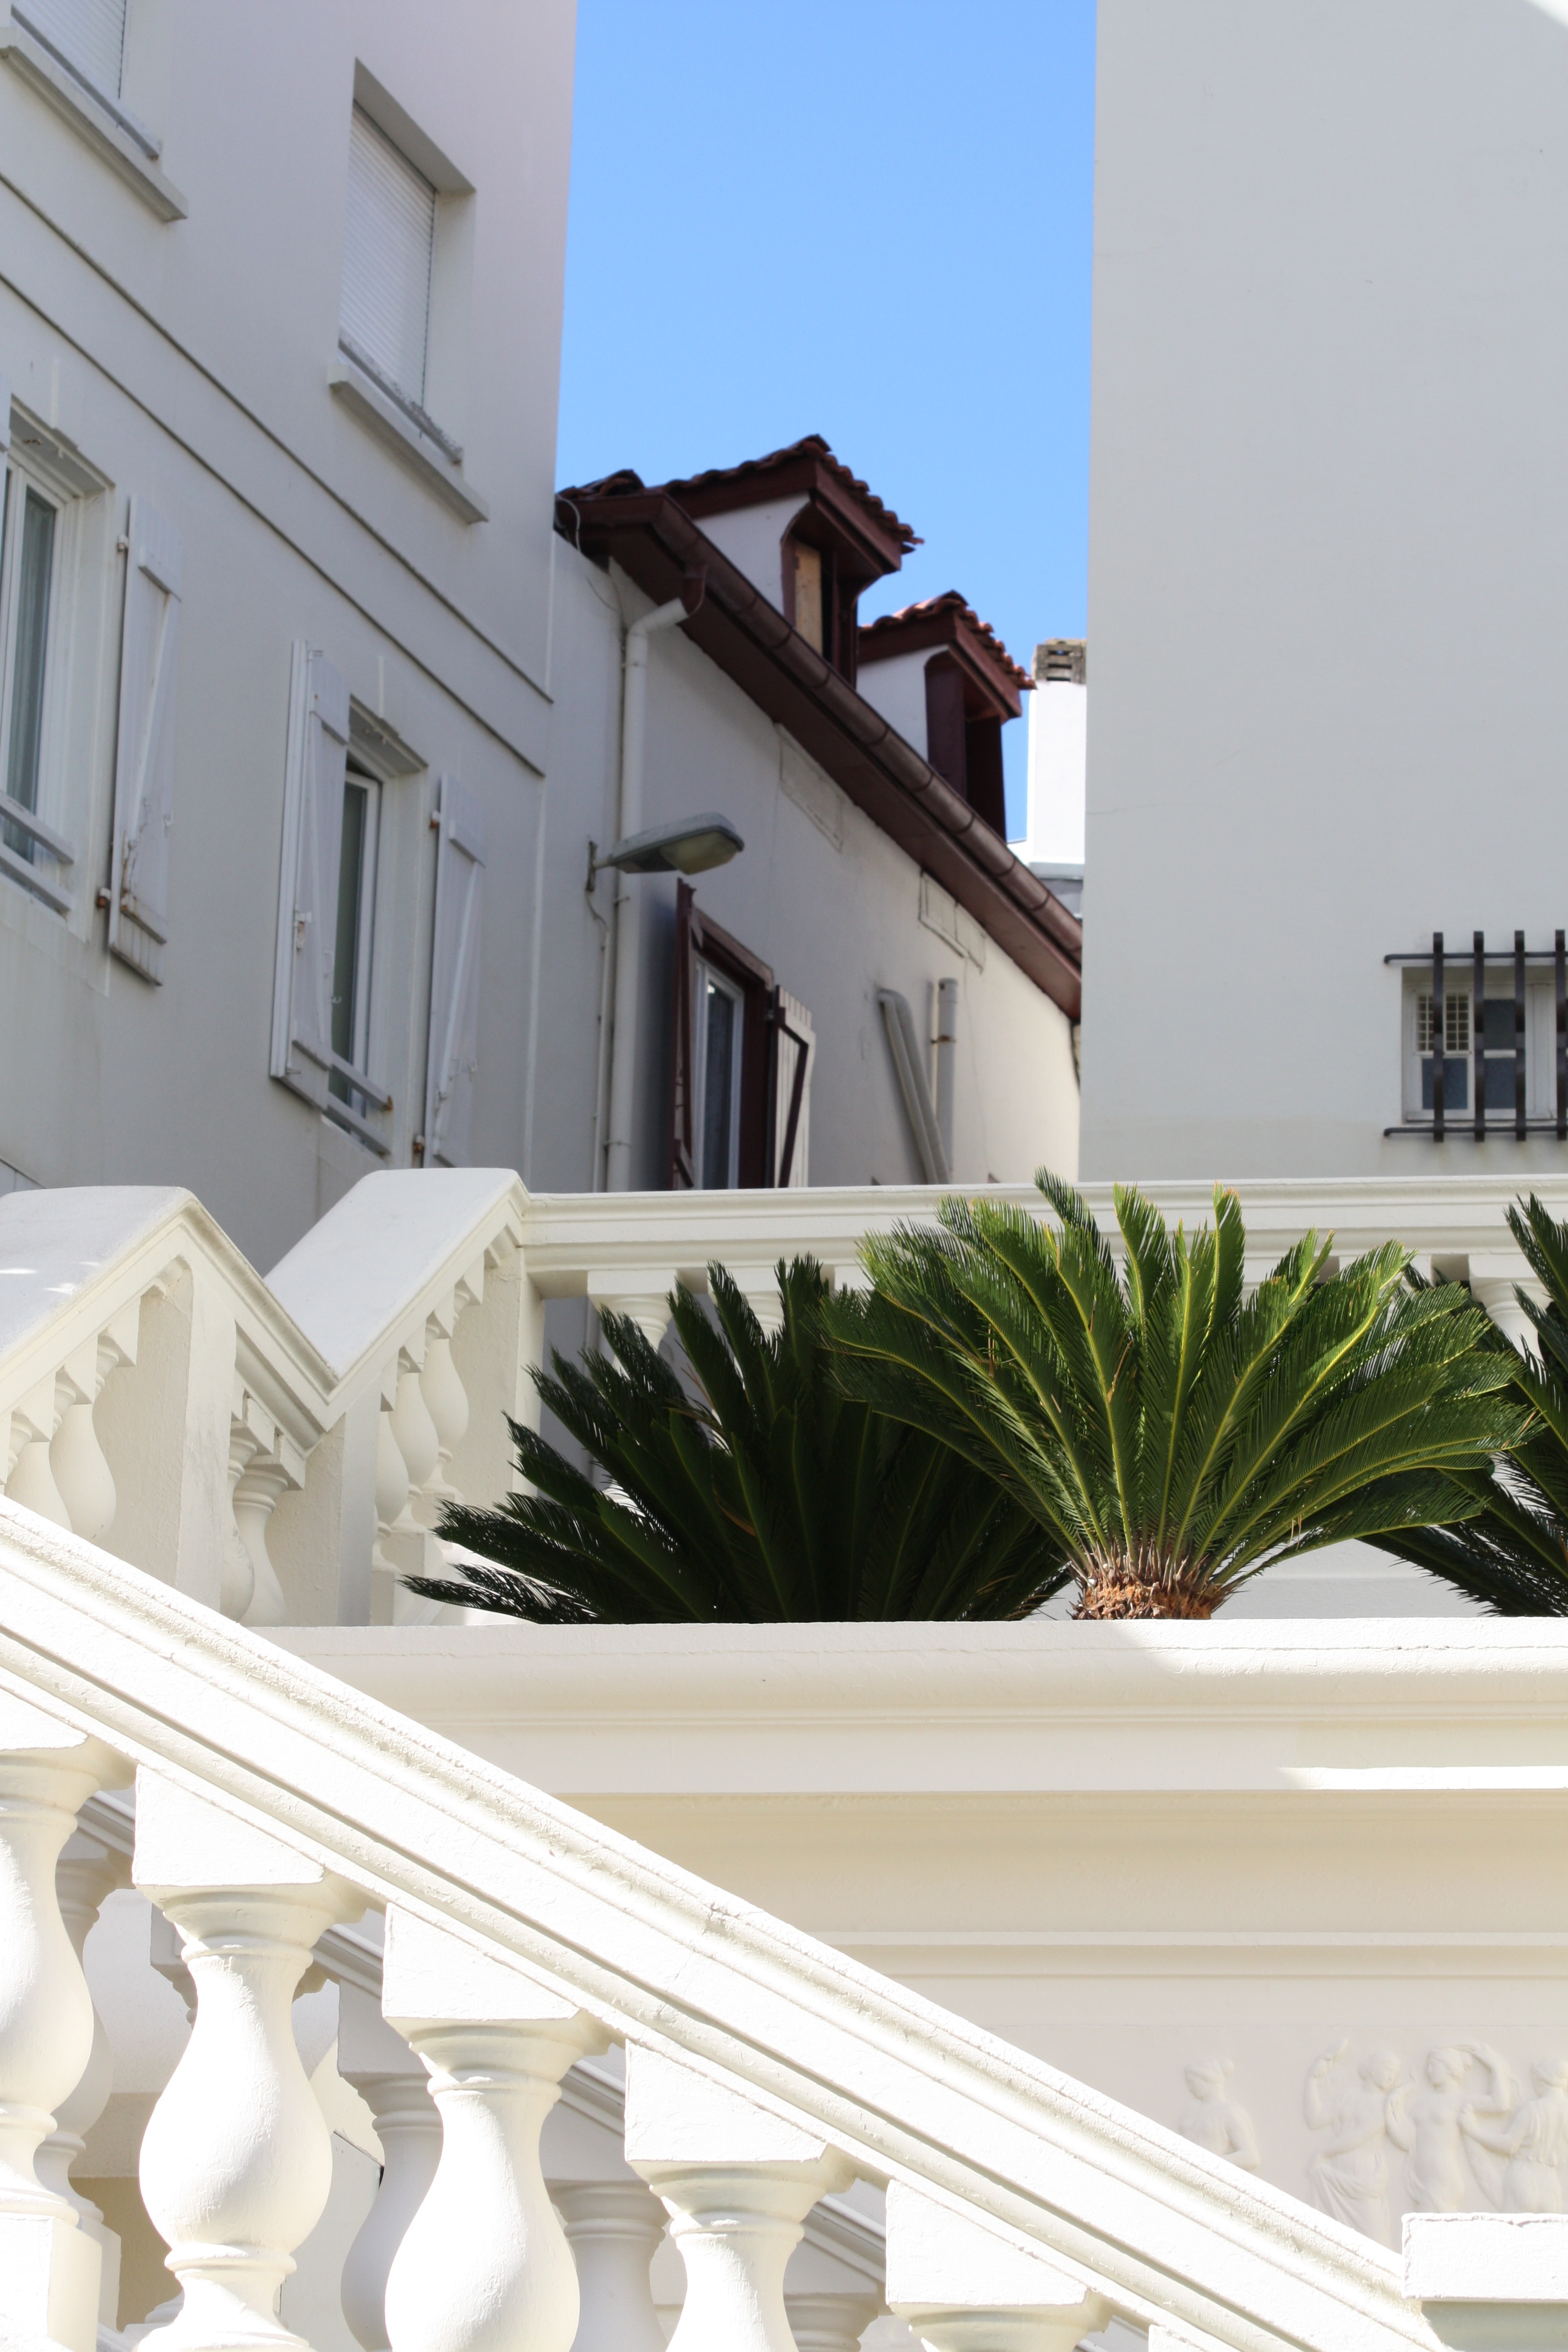
architecture, white, villa, home, staircase, summer, balcony, facade, property, apartment, handrail, estate, condominium, south of france, baluster